Free church

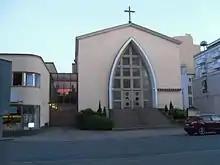
Free Church of Tampere, Finland

A free church is any Christian denomination that is intrinsically separate from government (as opposed to a state church). A free church neither defines government policy, nor accepts church theology or policy definitions from the government. A free church also does not seek or receive government endorsements or funding to carry out its work. The term is only relevant in countries with established state churches. Notwithstanding that, the description "free" has no inherent doctrinal or polity overtones. An individual belonging to a free church is known as a free churchperson or, historically, free churchman. In Scandinavia, free churchpersons would include Protestant Christians who are not communicants of the majority national church, such as the Lutheran Church of Sweden. In England, where the Church of England was the established church, other Protestant denominations such as Presbyterians, Congregationalists, Baptists, the Plymouth Brethren, Methodists and Quakers are, accordingly, free churches. In Scotland it might be used regarding any Protestant denomination, including the Free Church of Scotland, the Free Presbyterian Church of Scotland, the Reformed Presbyterian Church of Scotland etc, in distinction to the established Church of Scotland.